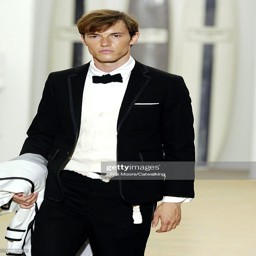
a model walks the runway at the fashion show during fashion week .